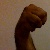
The image shows a hand gesture representing the letter 'M' in Indian Sign Language.